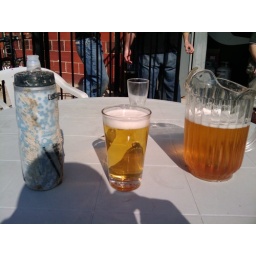
there is gravel in my water bottle, mouth, aned everywhere else but there is no green crap in my beer.